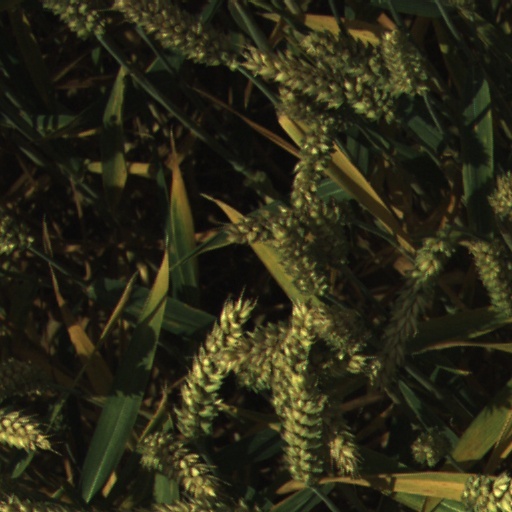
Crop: wheat